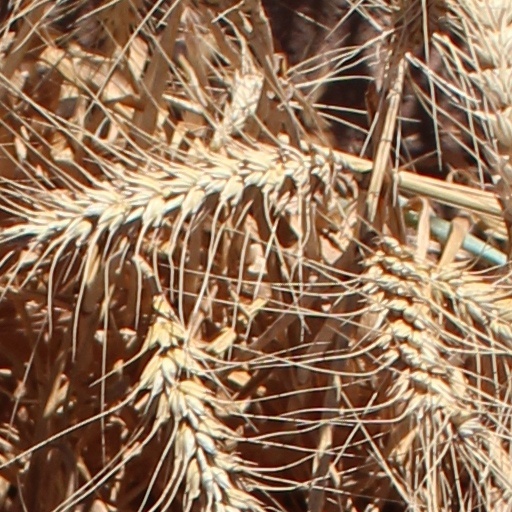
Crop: wheat